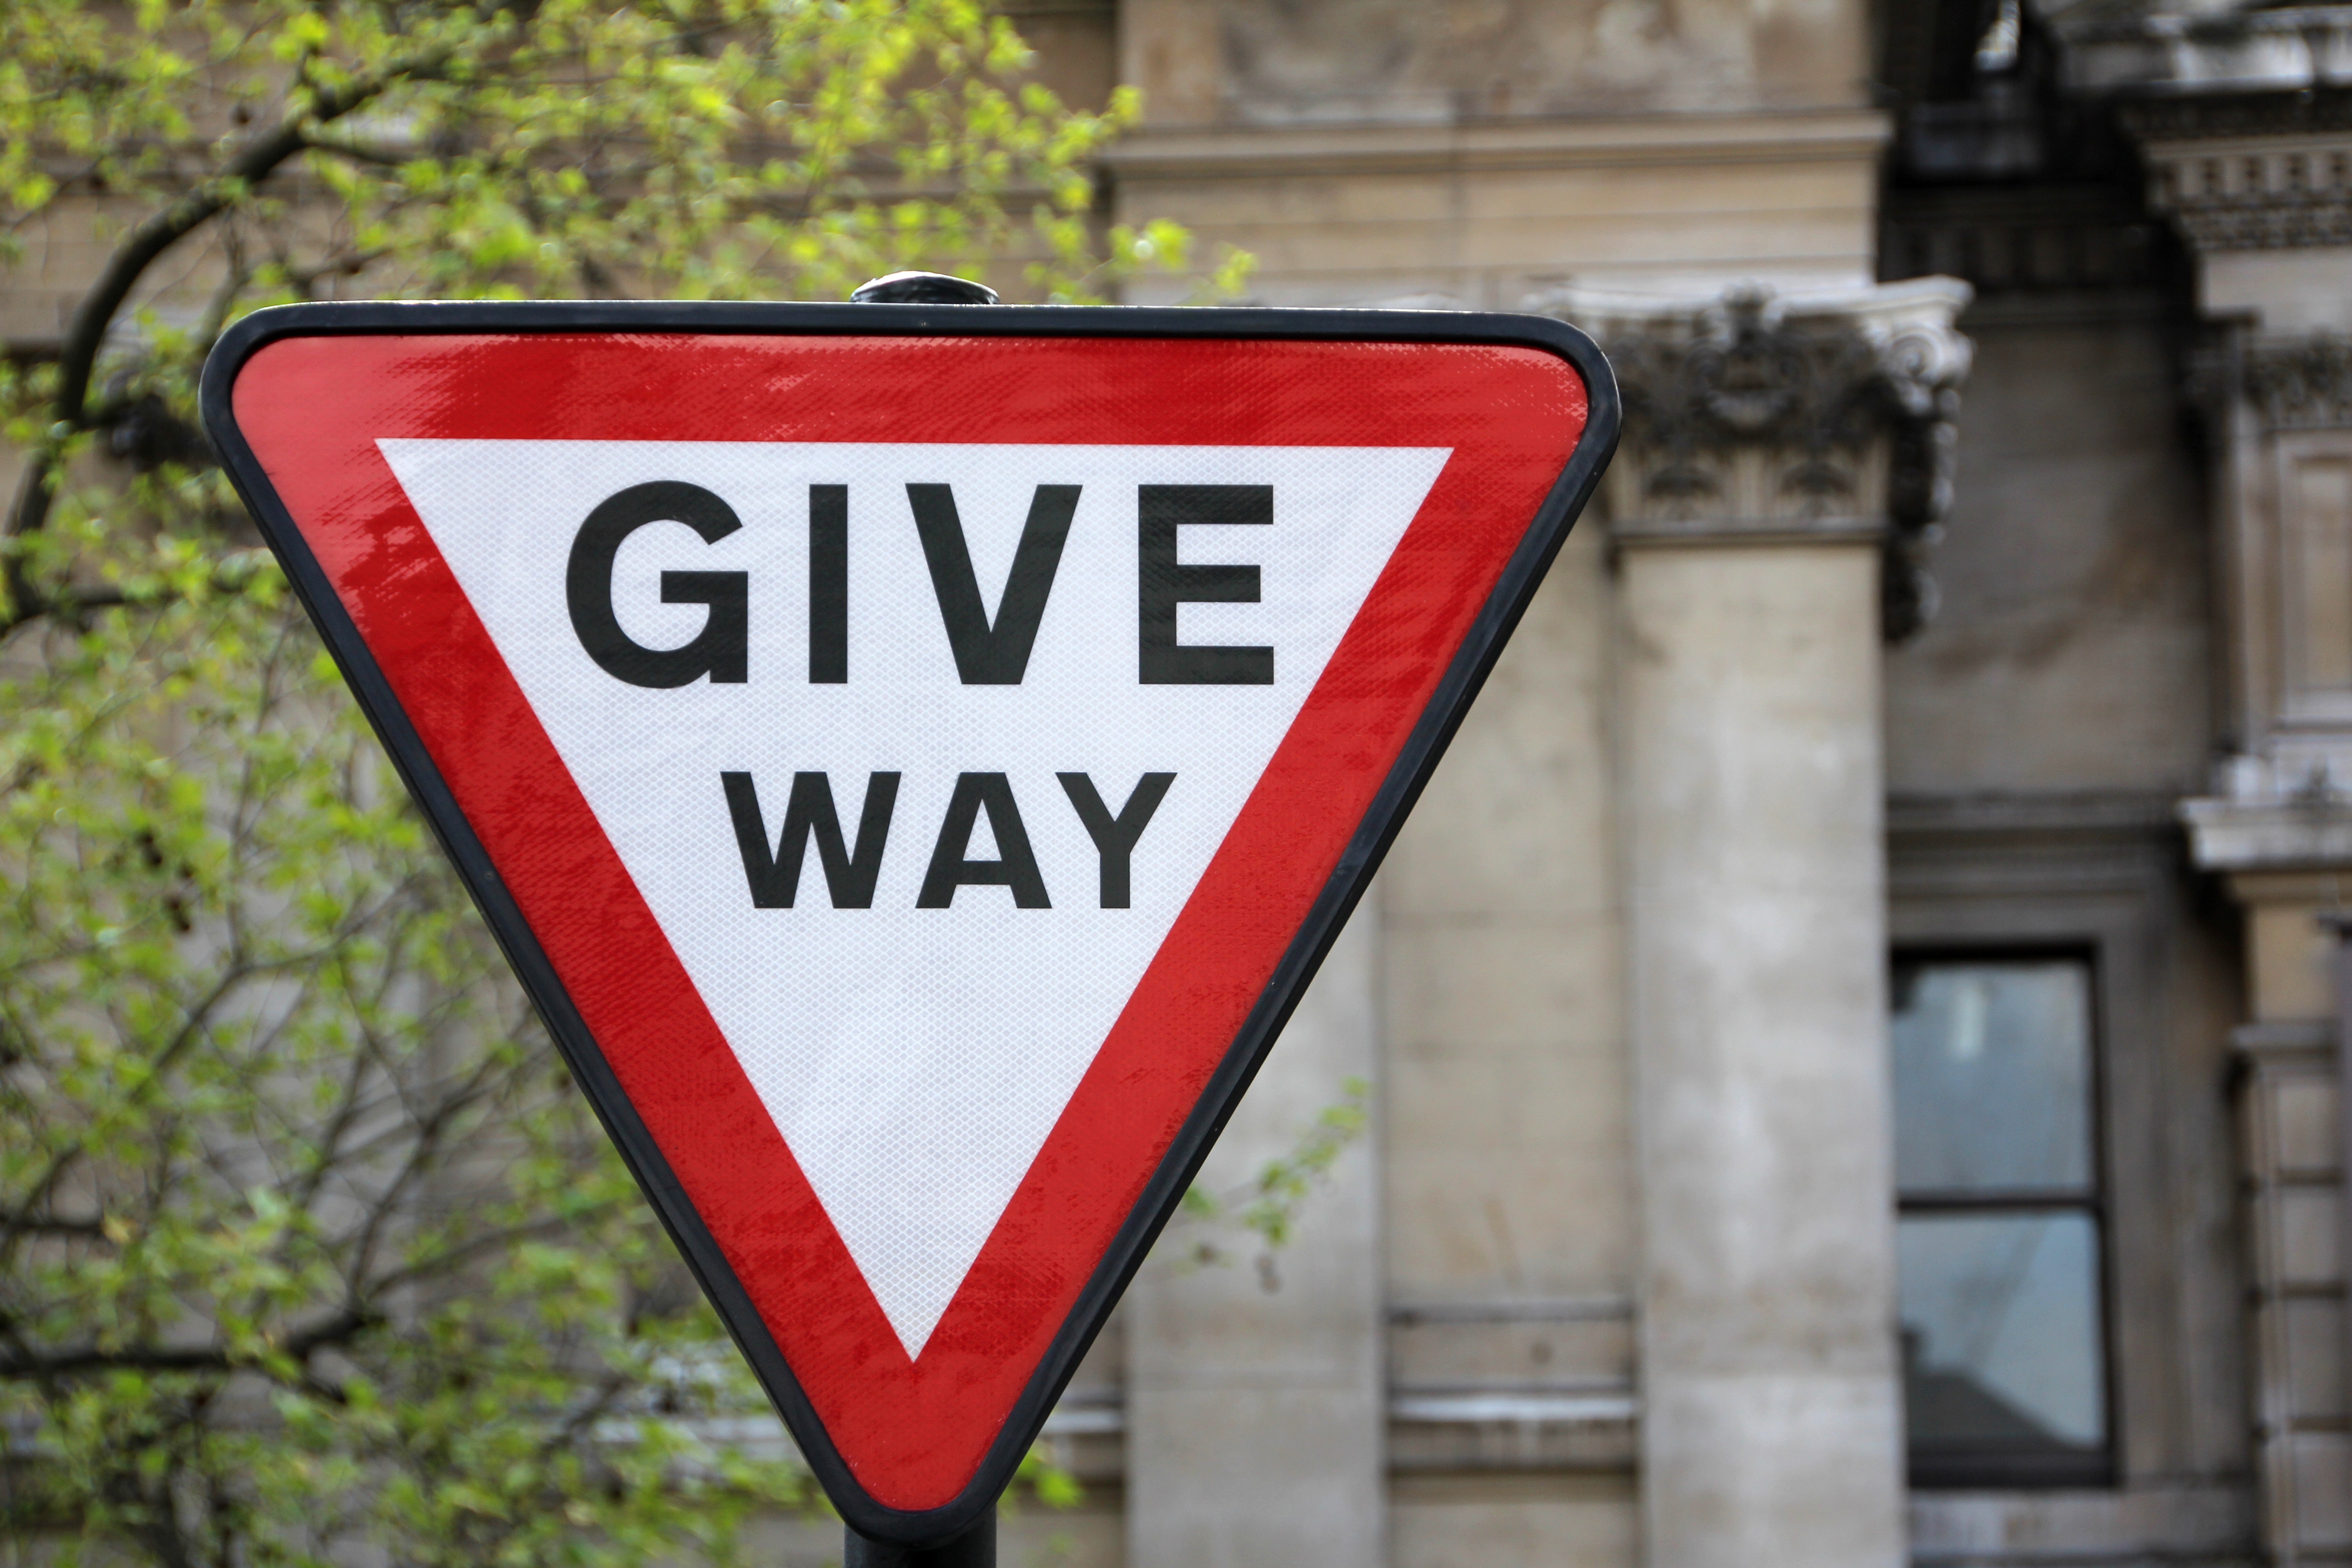
sign, gift, red, street sign, signage, lane, road sign, warning, attention, traffic sign